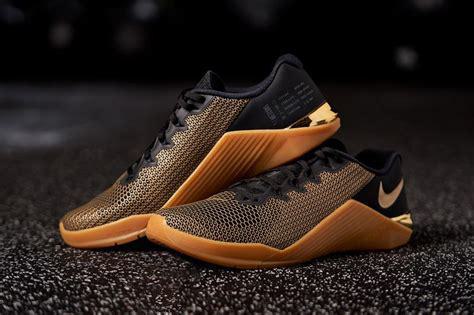
Brand: Nike
Model: Metcon 5